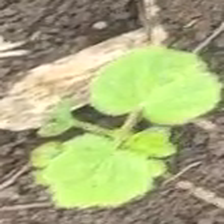
Weed species: Little_Mallow(Malva parviflora)